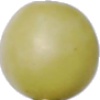
Label: Grape White 2